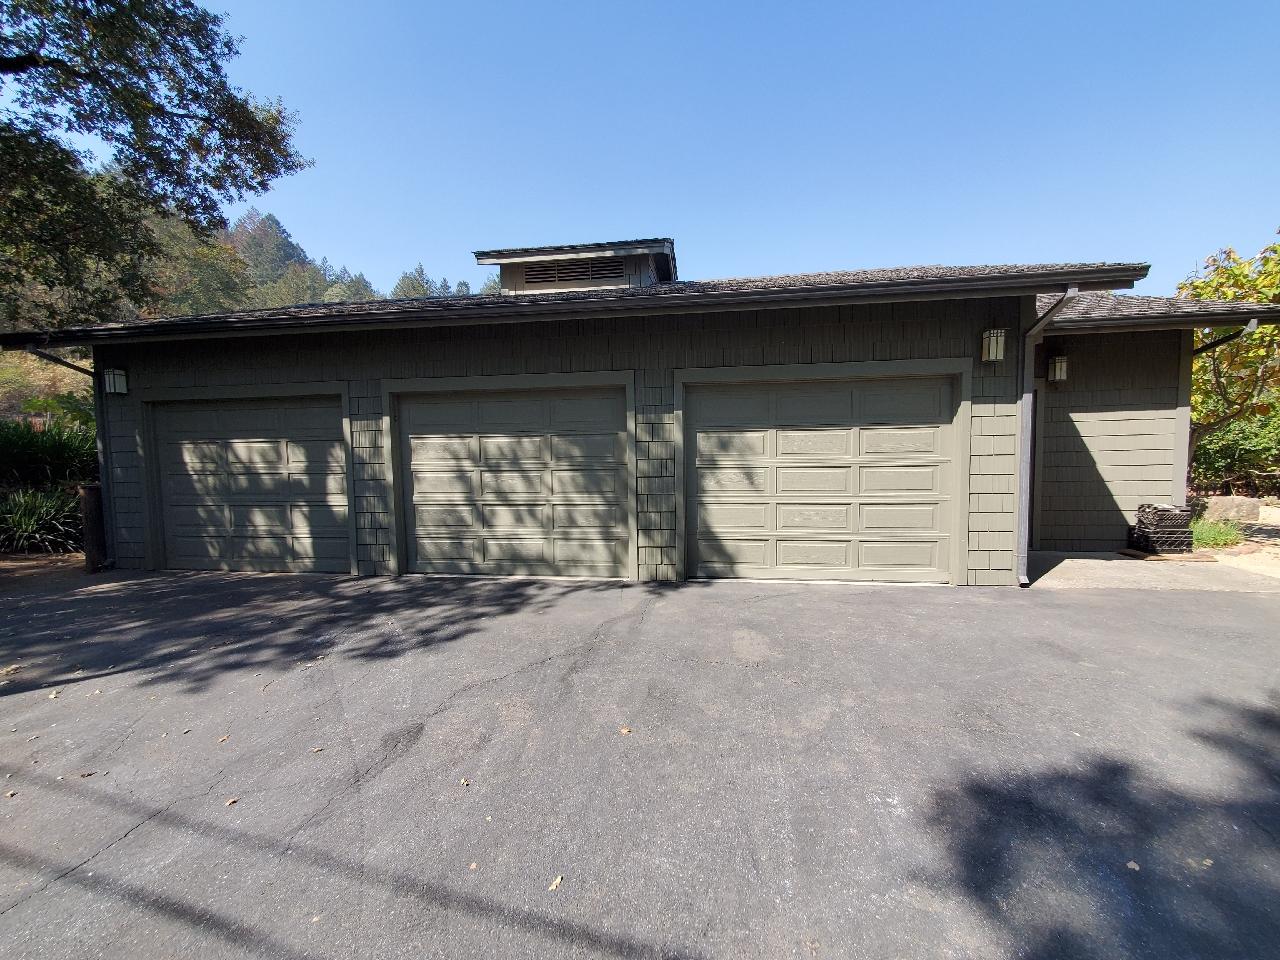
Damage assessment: no_damage